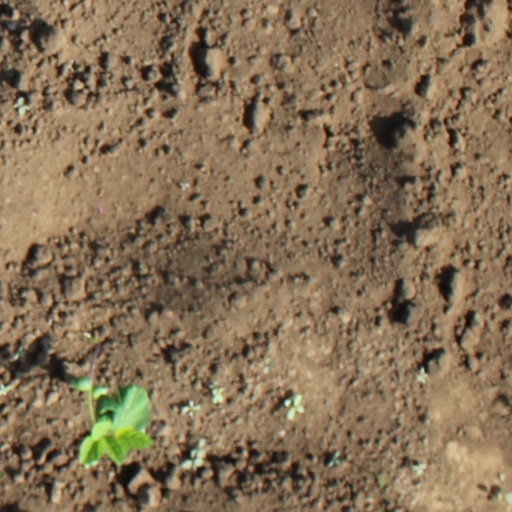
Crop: soybean